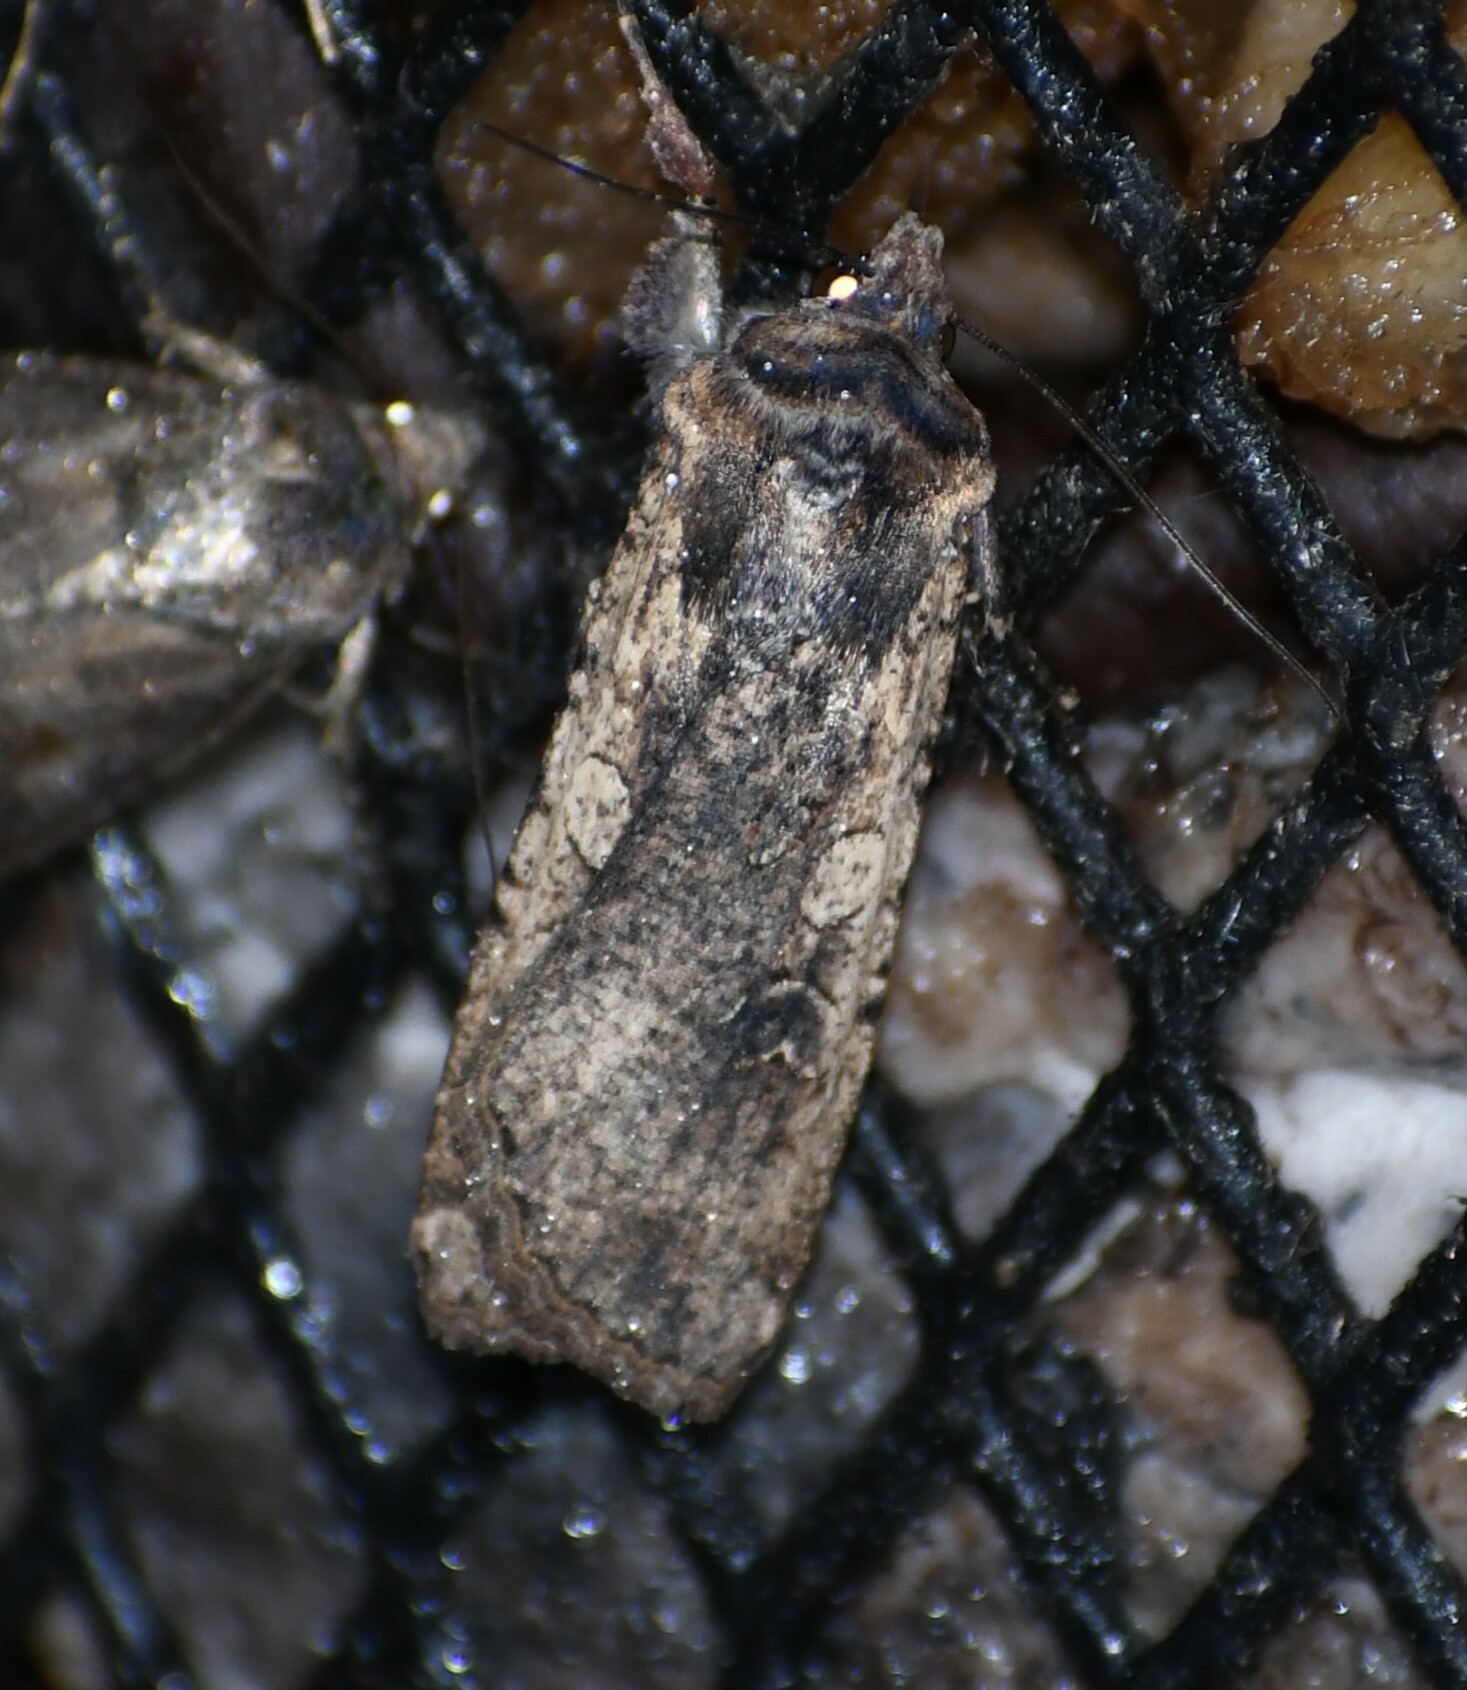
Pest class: cutworms